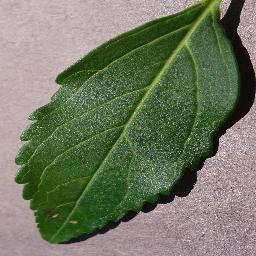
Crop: cherry
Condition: (including_sour)_healthy